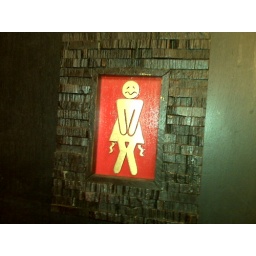
Funny sign on door of ladies room at Dok Bua restaurant in Brookline